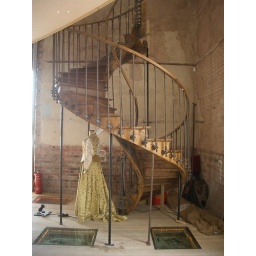
The 2 glass panels in the floor are fish tanks.